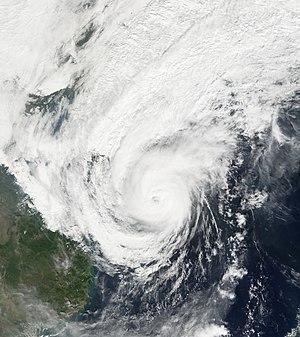
La saison cyclonique 2006 dans l'océan Pacifique nord-ouest a commencé le 1ᵉʳ janvier 2006. Deux centres de prévisions des cyclones tropicaux sont accrédités dans cette région à nommer les systèmes par l'Organisation météorologique mondiale. Il s'agit du service météorologique japonais de Tokyo et le service météorologique des Philippines à Manille. Le Joint Typhoon Warning Center, le service inter-armes de la US Navy et de la US Air Force, émet également des bulletins pour les bases et la flotte américaines ainsi que pour les territoires américaines des Îles Mariannes et de Guam. Chaque pays riverain est responsable des alertes cycloniques à leurs populations.